The Turin Horse

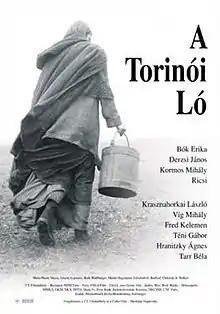
Theatrical release poster

The Turin Horse is a 2011 Hungarian period drama film directed by Béla Tarr and Ágnes Hranitzky, starring János Derzsi, Erika Bók and Mihály Kormos. It was co-written by Tarr and his frequent collaborator László Krasznahorkai. It recalls the whipping of a horse in the Italian city of Turin that is rumoured to have caused the mental breakdown of philosopher Friedrich Nietzsche. The film is in black-and-white, shot in only 30 long takes by Tarr's regular cameraman Fred Kelemen, and depicts the repetitive daily lives of the horse-owner and his daughter.